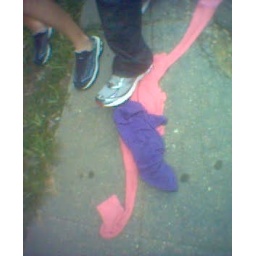
There was this random pink shirt on the ground in Georgetown...so we threw the Ton shirt down and snapped one off